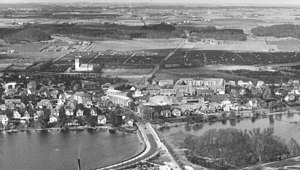
Alderslyst
Alderslyst, 1956
Alderslyst blev proklameret som selvstændig lokalitet i 1873. 14 grundejere på Balle Mark lige nord for Silkeborg bekendtgjorde i Silkeborg Avis den 6. september 1873, at de havde navngivet lokaliteten Alderslyst.